Rendezvous in Paris (1982 film)

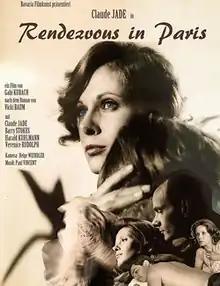
Theatrical release poster

Rendezvous in Paris is a 1982 psychological thriller film written and directed by Gabi Kubach, based on the 1935 novel "Das große Einmaleins" ("Men Never Know") by Vicki Baum. The film stars Claude Jade, Harald Kuhlmann, Barry Stokes and Vérénice Rudolph.